Limbaži

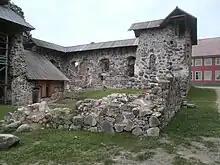
Limbaži Medieval Castle Ruins

Until the beginning of the 16th century, Lemsahl could be reached by seagoing vessels travelling up the Svētupe. Ships came from as far as Lübeck and Copenhagen to trade for honey, wax, lumber, grain, and furs. The small trading camp surrounding the castle grew into a large town, and was admitted to the Hanseatic League. Each year, Lemsahl hosted a conference attended by barons from all over Livonia, and the city hosted at least three other fairs throughout the year as well. During these fairs, the town may have held as many as 20,000 people at once. In addition, the Archbishops of Riga made Lemsahl his spring residence, which became a walled city to protect both the bishop and the trading center. At the time, in population Lemsahl was second only to Riga. The Limbaži Castle is one of the oldest fortified buildings in Latvia.